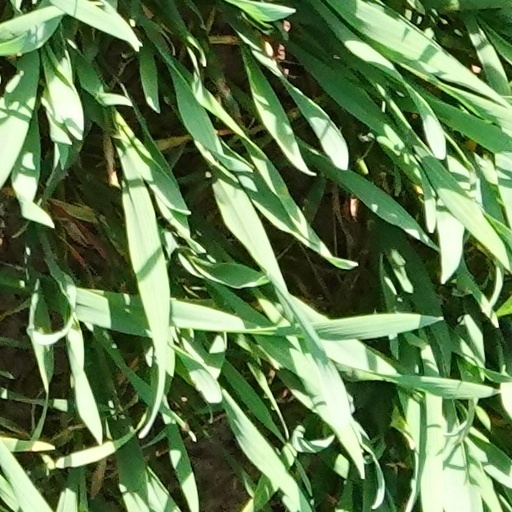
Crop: wheat